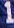
Number: 1